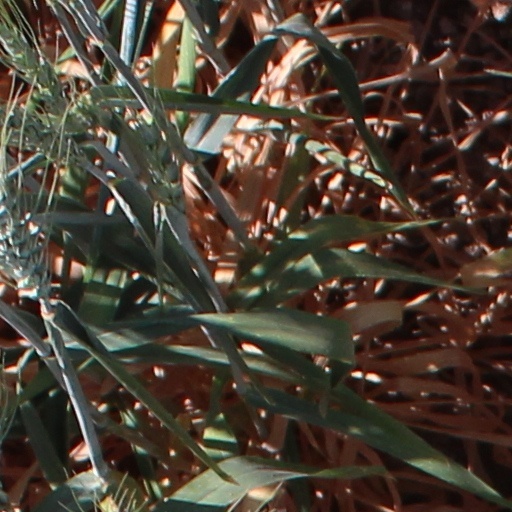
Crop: wheat